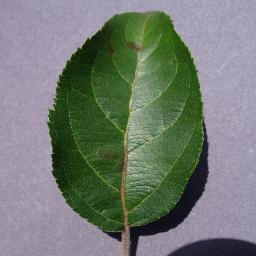
Label: Apple___Apple_scab